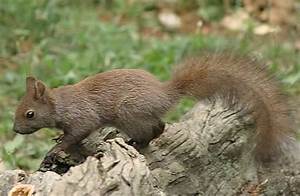
Label: scoiattolo